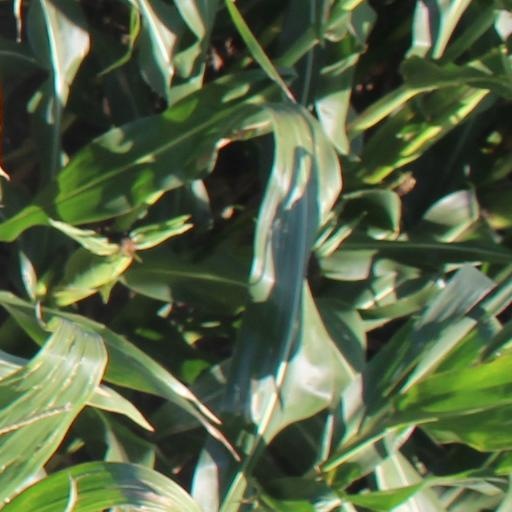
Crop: maize; corn